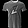
Label: T - shirt / top